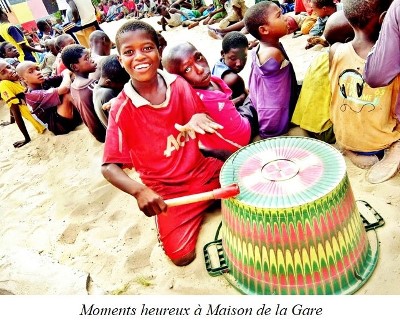
Nataal bii maa ngi ciy gis ay xale yoo xam ni ay tuut-tànk nañ. Ñoo ngi mel ni ku def ub wër. Ñu ngi sol yu uutey melokaan. Am na benn paan bu bu am kulëer bu wert ak ruus ak marõ. Xale bii mi ngi yor ab yet. Am na ci xale boo xam ni, ci xale yi, dafa wone ginaaw, mel ni ku takk ay ekutëer.